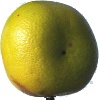
Label: pomelo_sweetie